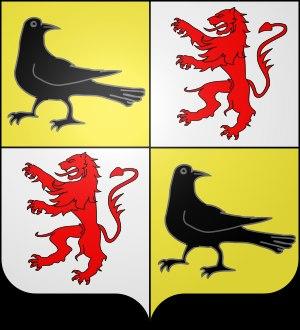
Maximiliaen van Sevenbergen, connu dans la République des Lettres sous le nom de Maximilianus Transylvanus, francisé en Maximilien Transilvain, né à Bruxelles vers 1490 et décédé en 1538, est un humaniste, homme d'État et diplomate des anciens Pays-Bas.